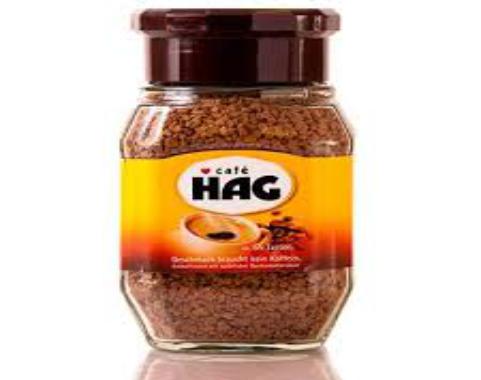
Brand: Cafe HAG
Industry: Food